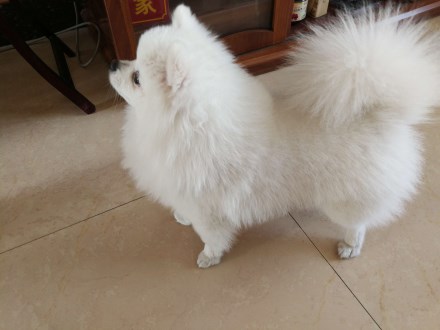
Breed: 1936-n000005-Pomeranian